Armed Forces of Malta

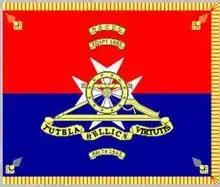
Flag of the Armed Forces of Malta.

The Armed Forces of Malta is the name given to the combined armed services of Malta. The AFM is a brigade sized organisation consisting of a headquarters and three separate regiments, with minimal air and naval forces. Since Malta is the guardian of the European Union's southernmost border, the AFM has an active role in border control.